Brehon B. Somervell

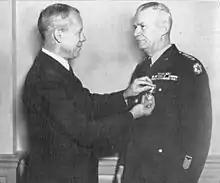
Secretary of War Robert P. Patterson awards Somervell his third Distinguished Service Medal in October 1945

Somervell still pursued his own designs, making important changes, including the addition of a fifth story. The outbreak of war led to a new urgency, and by May 1942, some 13,000 workers were working around the clock on the building, which was completed in early 1943 at a cost of $63 million, the overrun being caused by the emphasis on speed and the addition of the extra floor. For his work with the Construction Division, Somervell was awarded an oak leaf cluster to his Distinguished Service Medal.